Redcliffe, Bristol

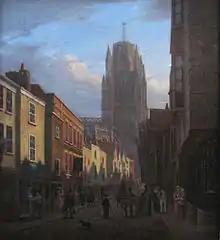
People fill a shadowed street lined with shops and houses in a mixture of architectural styles, leading towards a sunlit church tower

Redcliffe was originally part of the manor of Bedminster, held by the Earls of Gloucester, divided from Bristol by the river Avon. Relatively deep water alongside the outcrops of red sandstone upon which St Mary Redcliffe sits encouraged the development of wharves. Rivalries existed between residents and merchants of Redcliffe and those of Bristol. The only fixed crossing of the river was Bristol Bridge, although there were numerous ferries.